Stanley Dunbar Embick

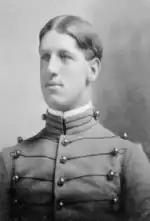
At West Point in 1899

Embick was born in Greencastle, Franklin County, Pennsylvania on January 22, 1877. He attended Dickinson College before enrolling at the United States Military Academy in West Point, New York, from which he graduated in 1899. Commissioned a second lieutenant of Artillery, he served in the occupation of Cuba following the Spanish–American War. After his service in Cuba, he served in a variety of assignments, including the staff of the Coast Artillery School at Fort Monroe, Virginia and Assistant to the Chief of Artillery in Washington, D.C.